Society of the Song dynasty

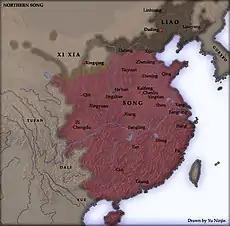
Territory controlled by the Northern Song

In the Song dynasty, sheriffs were employed to investigate and apprehend suspected criminals, determining from the crime scene and evidence found on the body if the cause of death was disease, old age, an accident, or foul play. If murder was considered the cause, an official from the prefecture was sent to investigate and draw up a formal inquest, to be signed by witnesses and used in court. The documents of this inquest also with details of where and what injuries were inflicted.